Jean-Georges Noverre

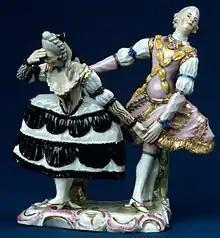
Another Ludwigsburg porcelain group, 1760-63

Noverre's text demanded an end to repressive traditions peculiar to the Paris Opera Ballet, such as stereotypical and cumbersome costumes, and old-fashioned musical styles and choreography. Noverre also discussed the methods for training dancers such as encouraging a student to capitalize on his or her own talents (The Encyclopedia of Dance and Ballet 699). Most of Noverre's criticisms of dance in his book were directed towards the Paris Opera Ballet because he felt the Paris Opera Ballet created ballets that were an isolated event within Opera lacking meaningful connection with the main theme of the Opera. He criticized the Paris Opera Ballet use of the mask because it restricted the dancer from showing facial expressions that could bear meaning on their characters. Noverre devoted the whole of his Ninth Letter to the subject of masks and wrote, " Destroy the masks and" he argued, "we shall gain a soul, and be the best dancers in the world."